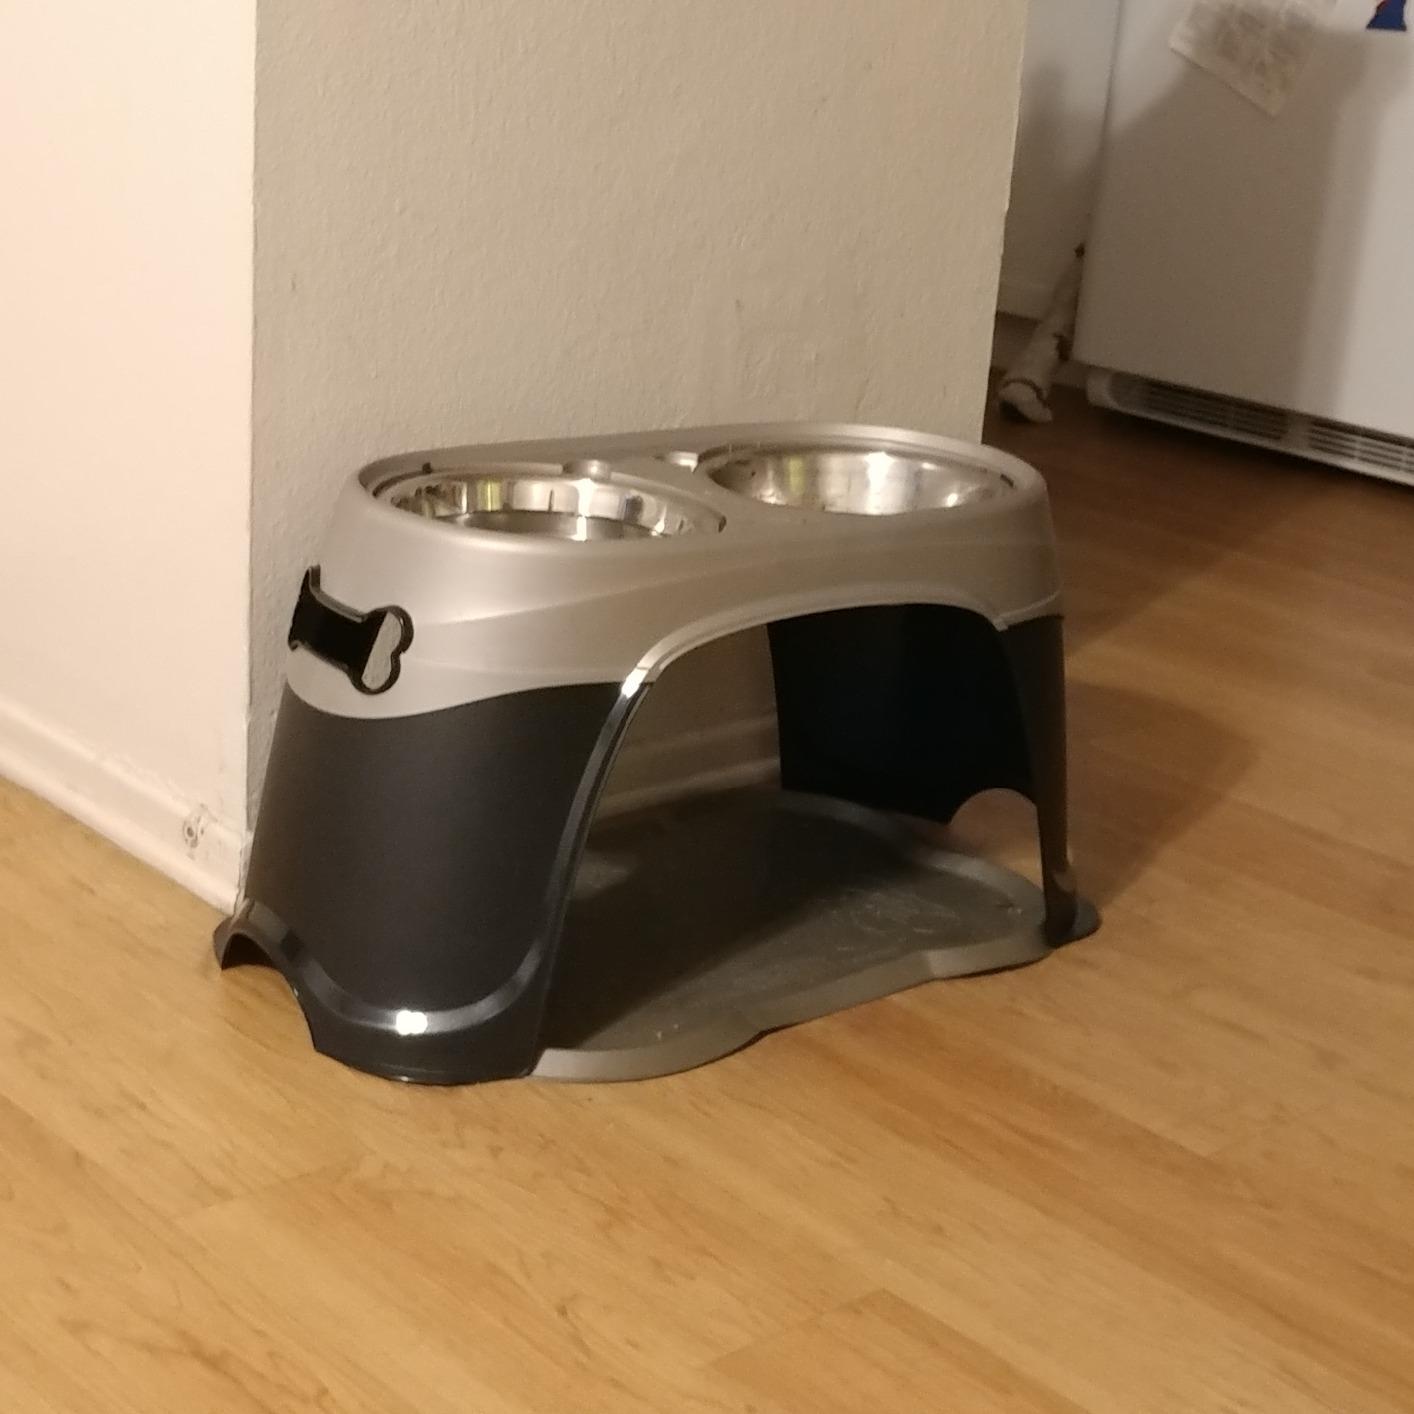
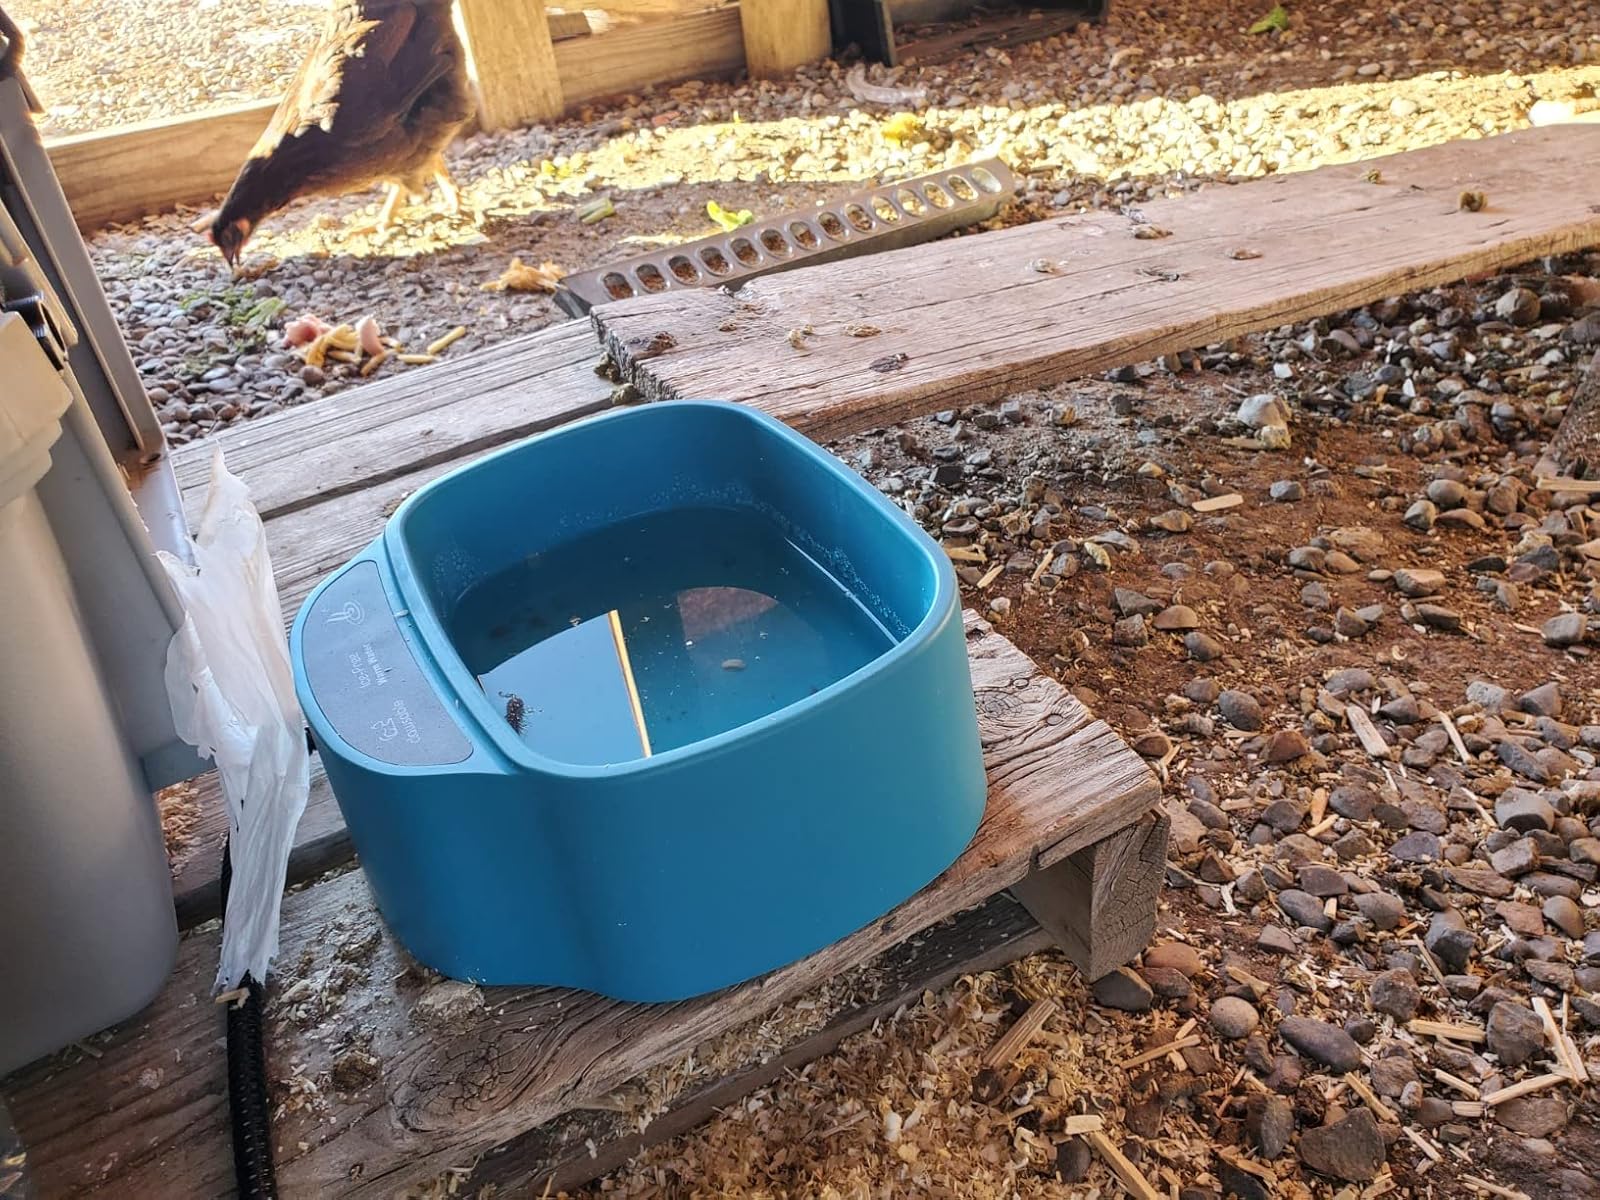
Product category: items_bowl
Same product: no